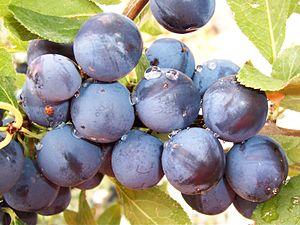
Le patxaran ou pacharan est une liqueur de Navarre fabriquée à partir de la macération de prunelles sauvages dans de l'alcool anisé.